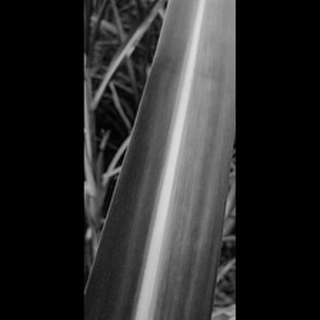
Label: sugarcane_yellow_leaf_disease